Gerardo Novelo Osuna

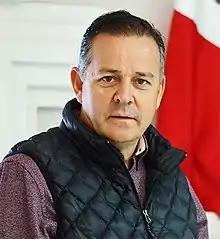

Gerardo Novelo Osuna is a Mexican businessman and politician. From December 6, 2018, until March 28, 2022, he was a first-format senator of the Republic replacing Jaime Bonilla Valdez in the LXIV Legislature of the Congress of the Union.